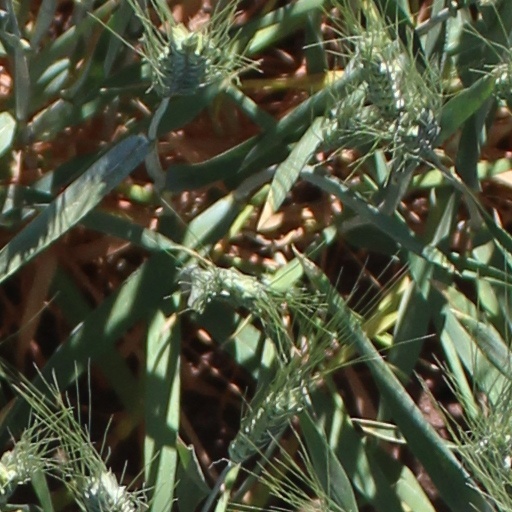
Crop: wheat